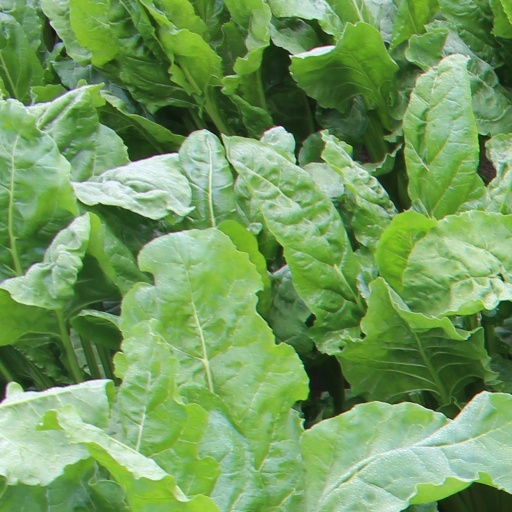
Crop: sugar beet